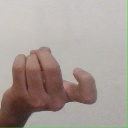
अक्षर: ज